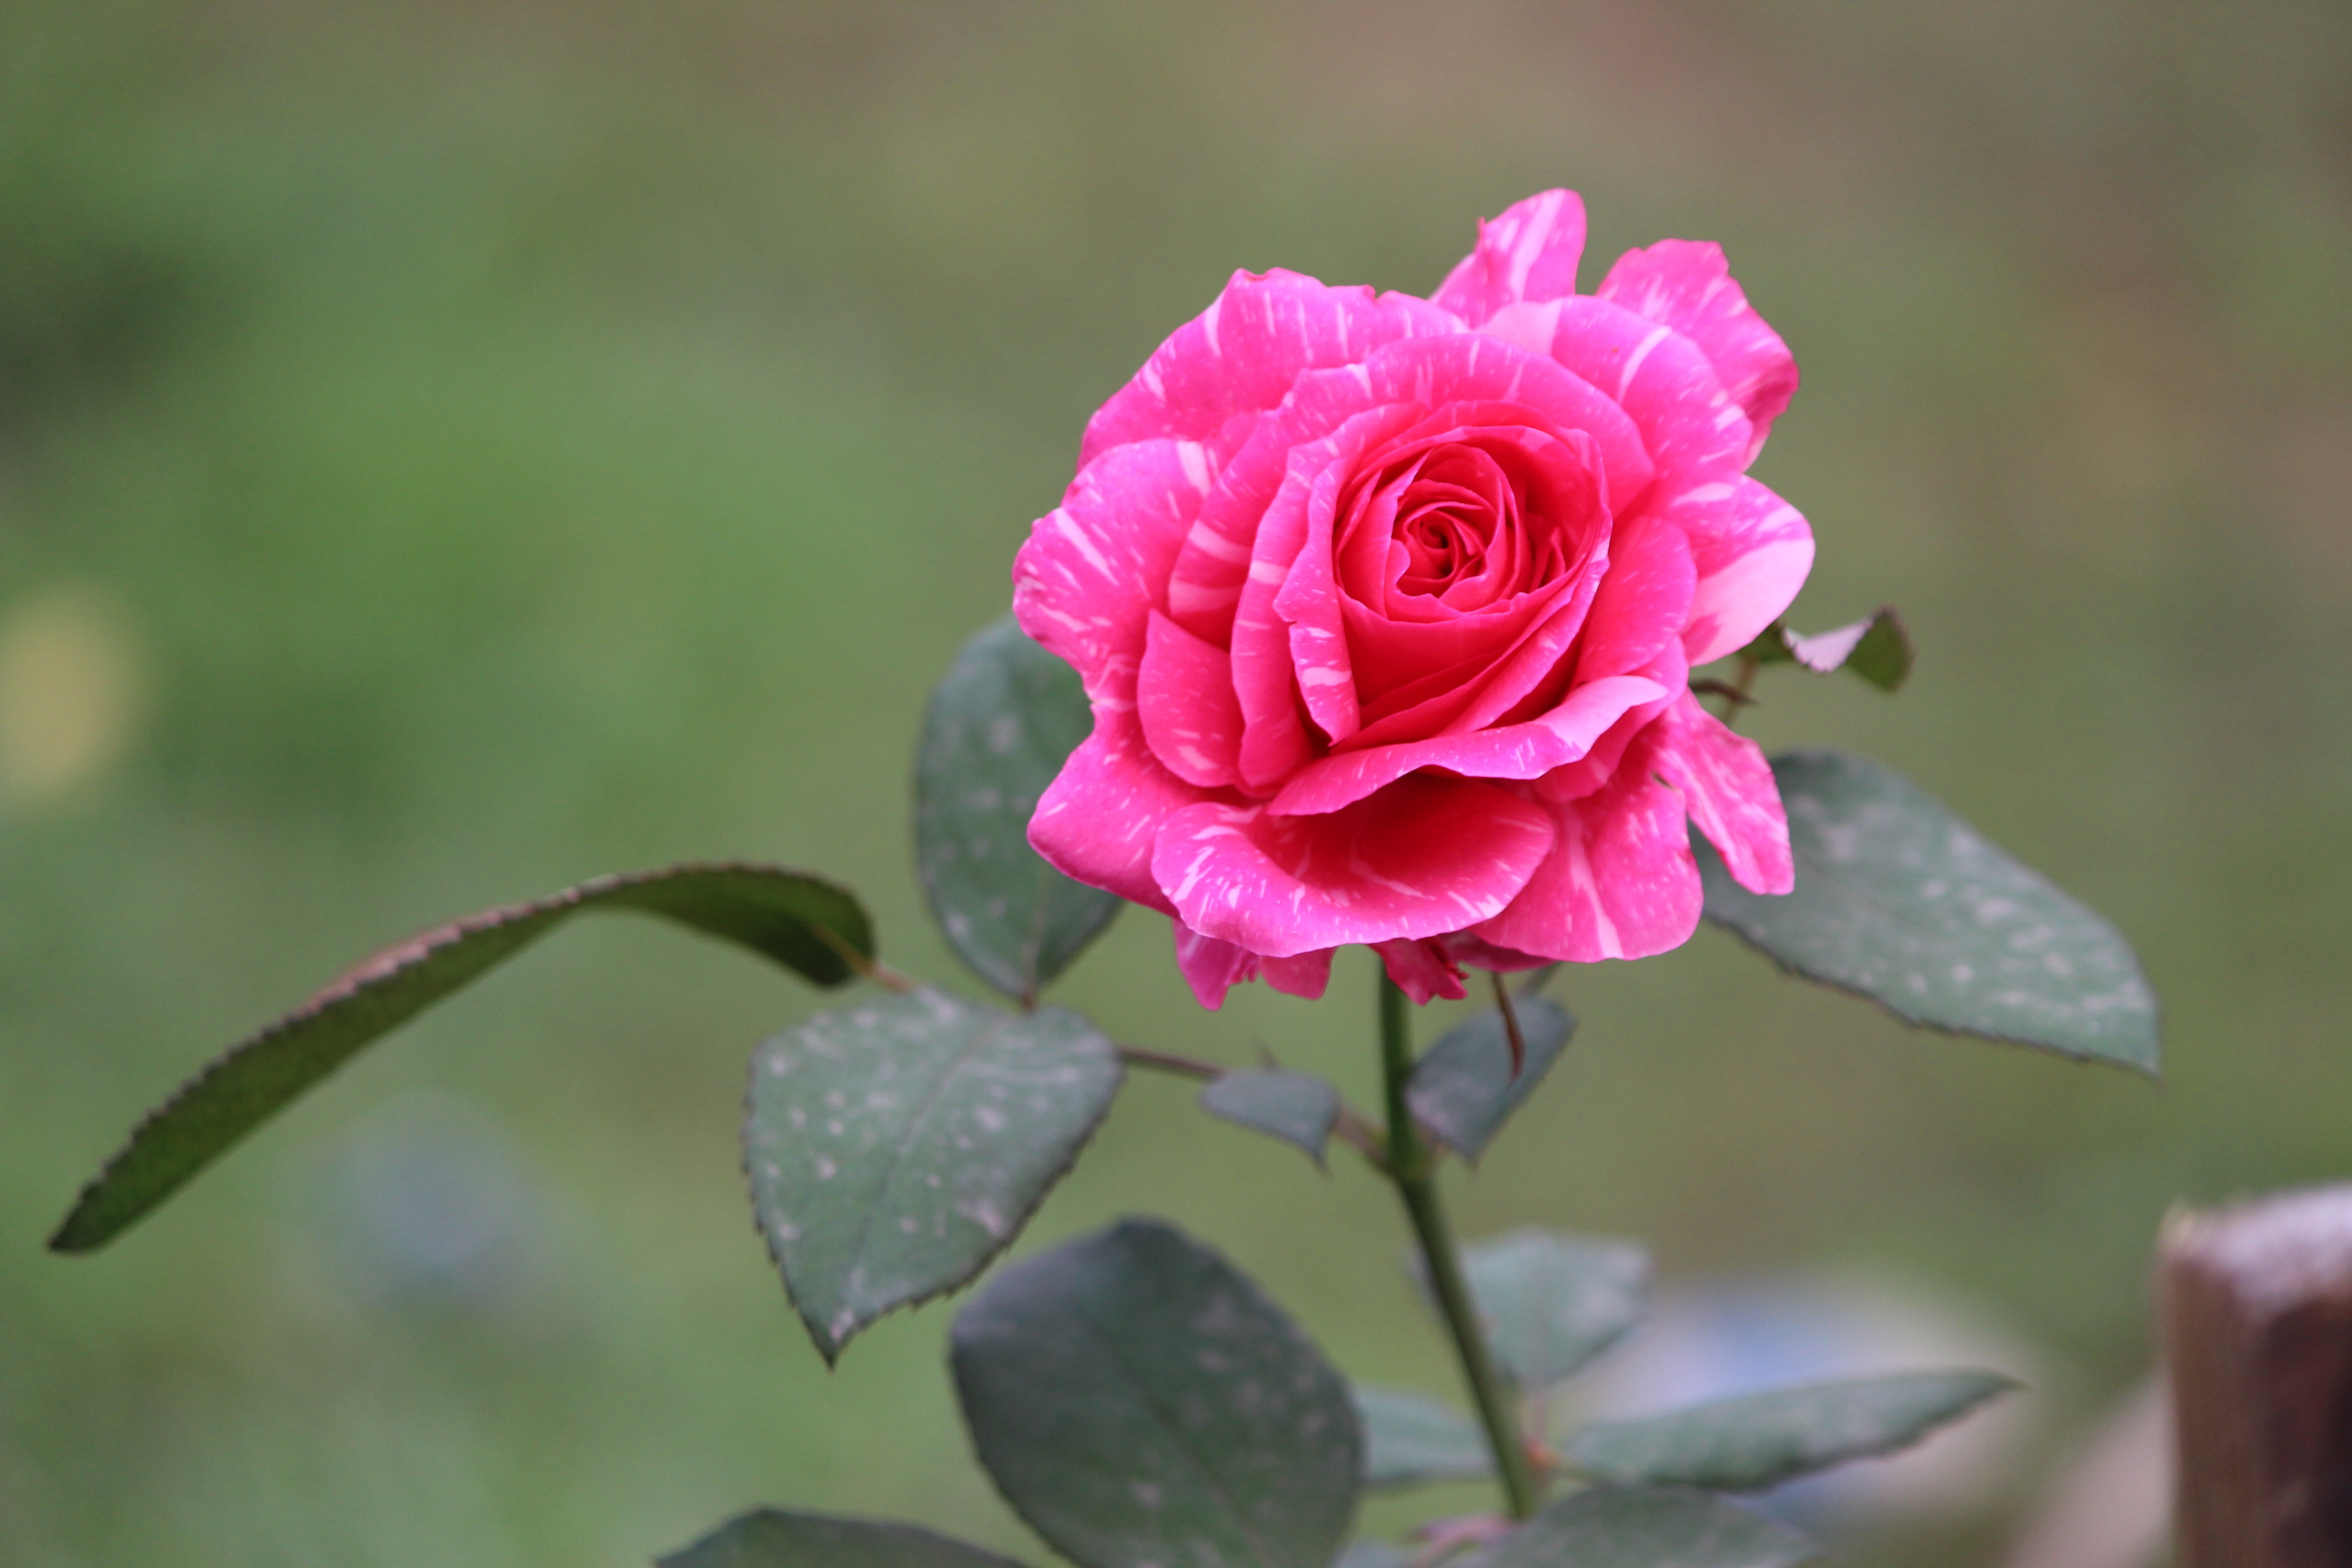
nature, blossom, plant, flower, petal, rose, romance, romantic, wedding, flora, shrub, valentine, floribunda, macro photography, flowering plant, garden roses, rose family, garde, land plant, rosa centifolia